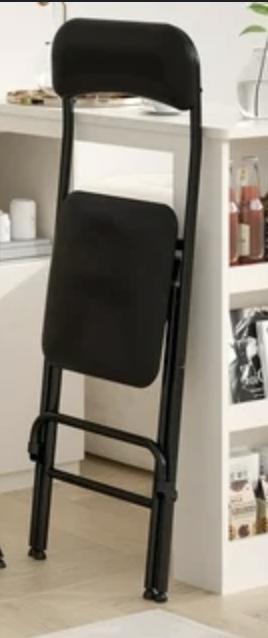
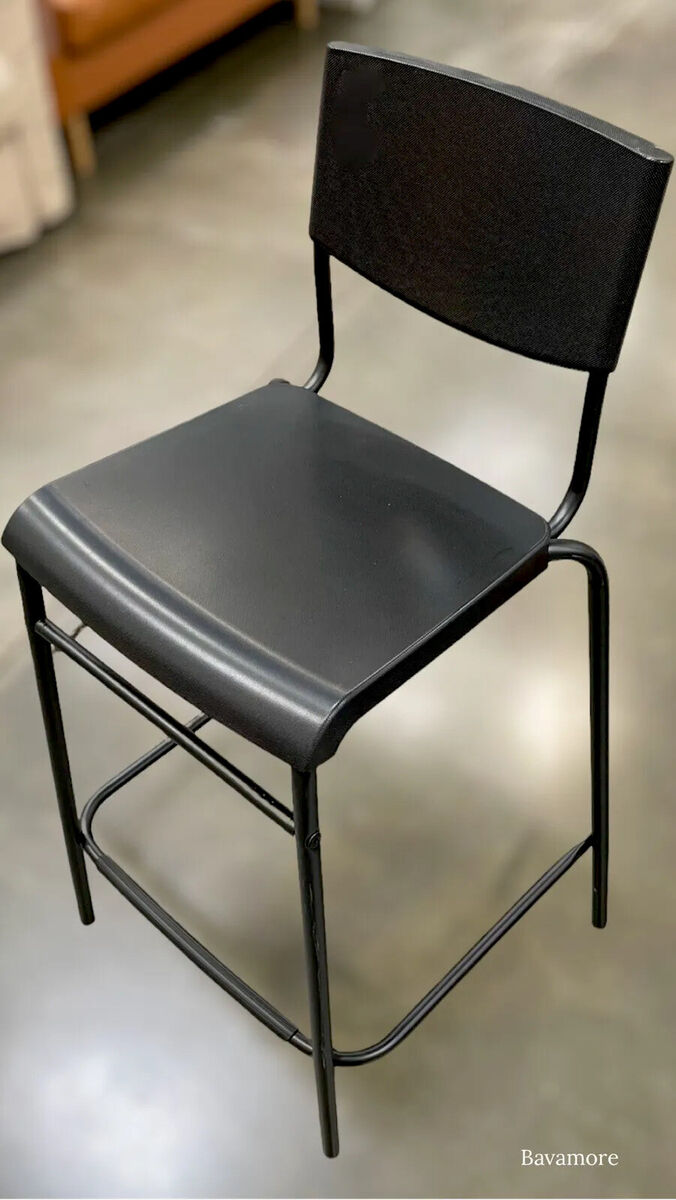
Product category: stool
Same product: no